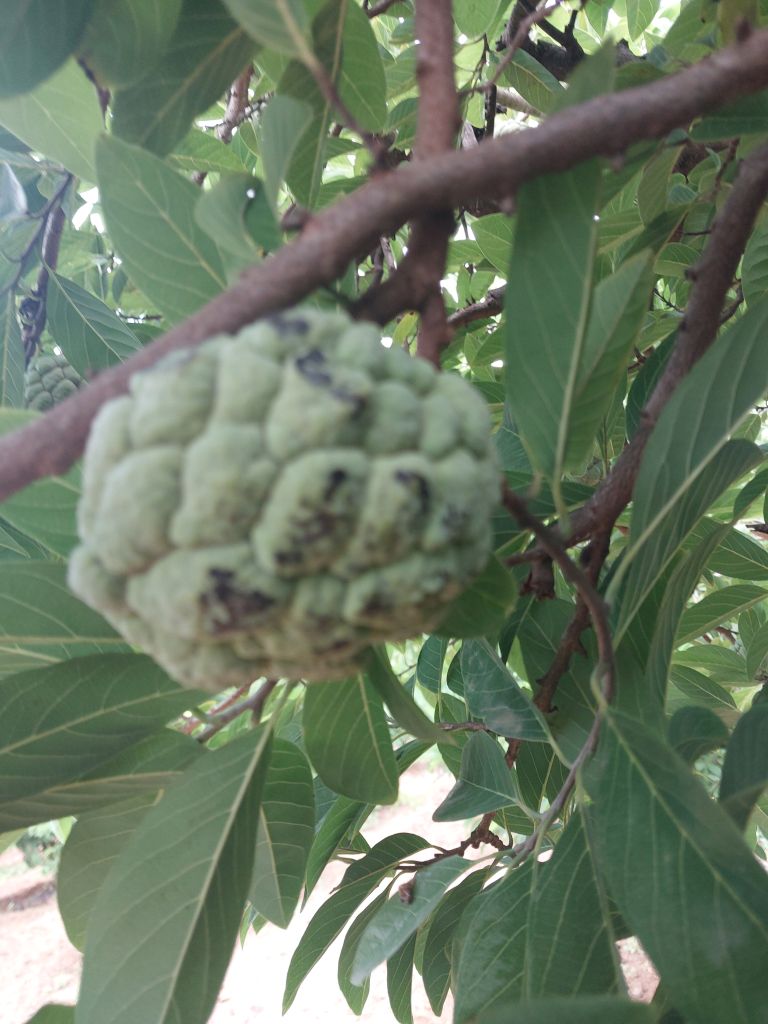
Disease label: Blank Canker